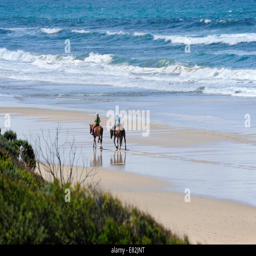
horseback riding on the beach